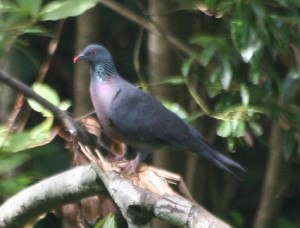
Laurbærdue
Laurbærdue er en dueart, der lever på de Kanariske Øer.